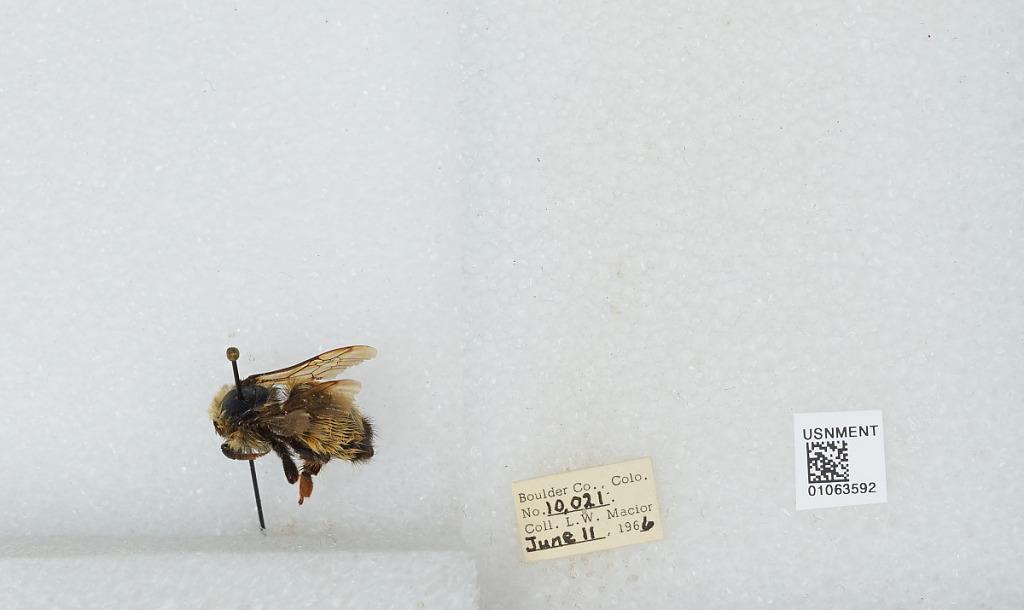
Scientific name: Bombus (Pyrobombus) bifarius Cresson
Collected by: L. Macior
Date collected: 1966-6-11
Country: United States
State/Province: Colorado
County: Boulder
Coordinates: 40.0017, -105.308